History of Carthage

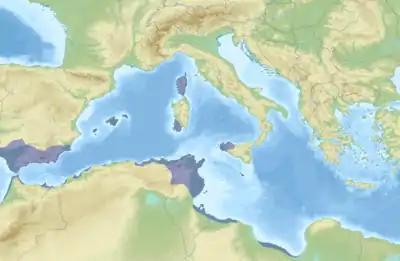
The city-state of Carthage and territories under its political control or commercial influence, circa 264 BC (before the First Punic War)

Carthage was one of a number of Phoenician settlements in the western Mediterranean that were created to facilitate trade from the cities of Sidon, Tyre and others from Phoenicia, which was situated on the coast of what is now Lebanon. In the 10th century BC, the eastern Mediterranean shore was inhabited by various Semitic populations, who had built up flourishing civilizations. The people inhabiting what is now Lebanon were referred to as "Phoenicians" by the Greeks.